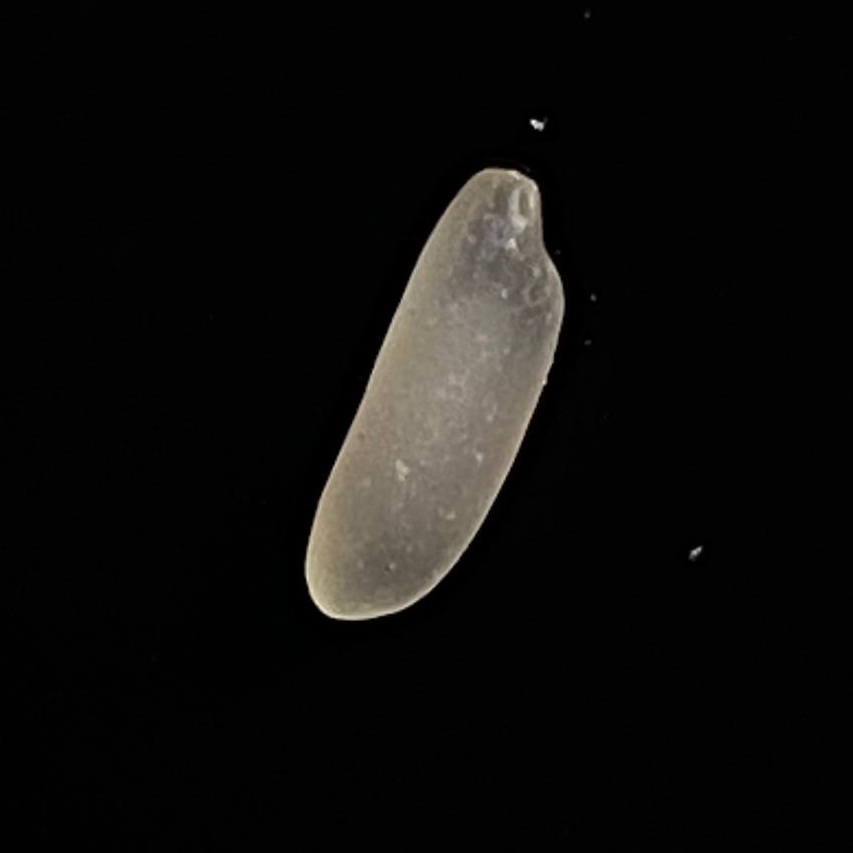
Rice variety: BR29